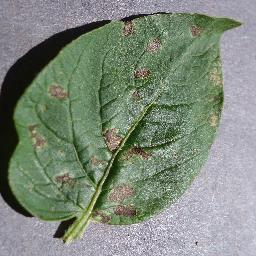
Etiqueta: Tizon_Temprano